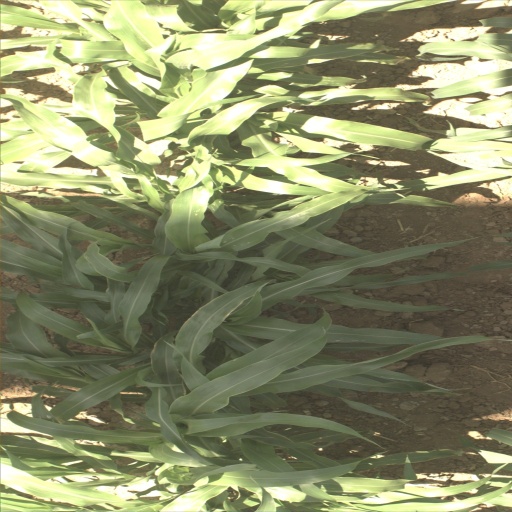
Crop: sorghum